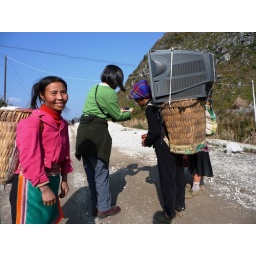
Bringing home the TV - near Baisha Village - Guizhou, China